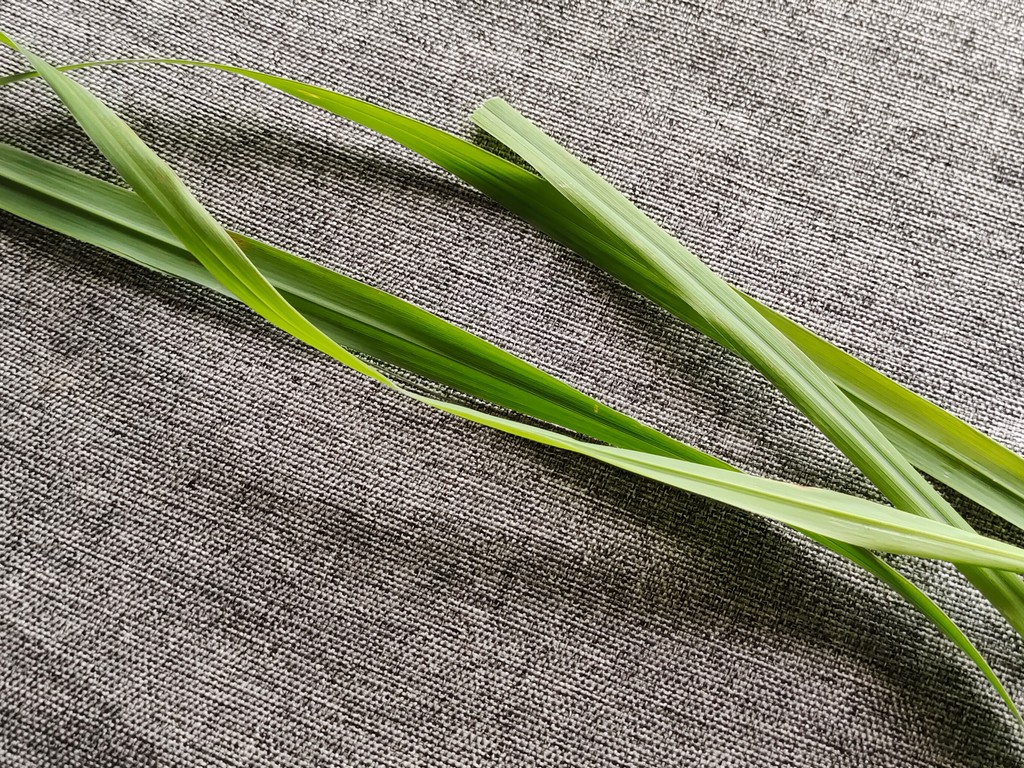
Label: Healthy